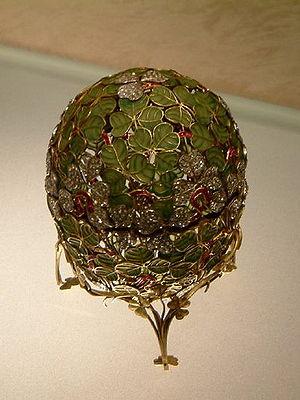
Les œufs de Fabergé sont des objets précieux créés par le joaillier Pierre-Karl Fabergé.